New Zealand Rifle Brigade (Earl of Liverpool's Own)

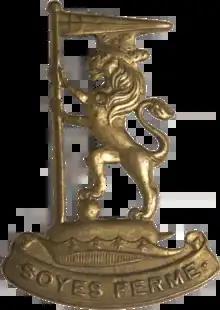
Cap badge of the New Zealand Rifle Brigade

The New Zealand Rifle Brigade (Earl of Liverpool's Own), affectionately known as The Dinks, was formed on 1 May 1915 as the third brigade of the New Zealand Division, part of the New Zealand Expeditionary Force. During the First World War it fought in Egypt, against the Senussi, and then on the Western Front. It was disbanded on 4 February 1919.